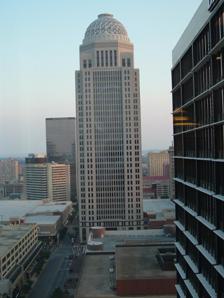
Building: 400 West Market
Country: United States of America
Year built: 1993
Skyscraper in Downtown Louisville, Kentucky 400 West Market General information Status Open Type Office Retail Location 400 West Market Downtown Louisville Coordinates 38°15′17.7″N 85°45′25.9″W / 38.254917°N 85.757194°W / 38.254917; -85.757194 Construction started July 1991 Opening April 1993 Height Roof 549 feet (167 m) Technical details Floor count 35 Floor area 633,650 sq ft (58,868 m 2 ) Design and construction Architect(s) John Burgee Philip Johnson Developer Gerald D. Hines 400 West Market is a skyscraper in Downtown Louisville, Kentucky . The 35-story, 549-foot (167 m) high structure was designed by architect John Burgee with Philip Johnson . It was Kentucky's tallest building when built for $100 million in 1991. Its groundbreaking ceremony occurred in July 1991 with initial occupancy in October 1992 and final occupancy in April 1993. Originally called Capital Holding Building and later, Capital Holding Center , the structure was later renamed Providian Center (for Providian Financial Corporation ) then Aegon Center (for the Dutch financial company Aegon ) as the business was renamed and sold. Aegon left the building in 2010, and the building was renamed 400 West Market in 2014. Currently the tallest building in the state of Kentucky , the building is constructed of reinforced concrete, as opposed to the steel construction usual for buildings of its height. A distinctive feature of the building is the 80-foot (24 m) high Romanesque dome which reflects the building's original name of Capital Holding that is illuminated from the interior at night. The upper floors of the building are also illuminated at night.  400 West Market's lighting is changed from the usual white to a combination of red and green from Thanksgiving Day until New Year's Day . The skyscraper has 633,650 square feet (58,868 m 2 ) of leaseable space for office and 18,787 square feet (1,745 m 2 ) for retail. The original owner of 400 West Market was a limited partnership which consisted of Hines Interest , as a general partner, and Japanese limited partners. In April, 2004, David Werner's investment group purchased the building. There is a statue in the plaza of 400 West Market of Alysheba , winner of the 1987 Kentucky Derby and a 1993 U.S. Racing Hall of Fame inductee. Gallery View of 400 West Market building from across the Kentucky convention center See also List of tallest buildings by U.S. state Commonwealth Building List of tallest buildings in Louisville v t e Tallest buildings by U.S. state or territory AL RSA Battle House Tower AK Conoco-Phillips Building AZ Chase Tower AR Simmons Tower CA Wilshire Grand Center CO Republic Plaza CT City Place I DE 1201 North Market Street FL Panorama Tower GA Bank of America Plaza HI The Central Ala Moana ID Eighth and Main IL Willis Tower IN Salesforce Tower IA 801 Grand/Principal Building KS Epic Center KY 400 West Market LA Hancock Whitney Center ME Saint Joseph's Church MD Transamerica Tower MA John Hancock Tower MI Renaissance Center MN IDS Center MS Beau Rivage Hotel Casino MO One Kansas City Place MT First Interstate Center NE First National Bank Tower NV Fontainebleau Las Vegas NH Manchester City Hall Plaza NJ 99 Hudson Street NM Albuquerque Plaza NY One World Trade Center NC Bank of America Corporate Center ND North Dakota State Capitol OH Key Tower OK Devon Energy Center OR Wells Fargo Center PA Comcast Technology Center RI Industrial National Bank Building SC Capitol Center SD CenturyLink Tower TN AT&T Building TX JPMorgan Chase Tower UT Wells Fargo Center VT Decker Towers VA Westin Virginia Beach Town Center WA Columbia Center WV West Virginia State Capitol WI U.S. Bank Center WY Wyoming Financial Center Federal districts: DC Basilica of the Immaculate Conception Territories: AS Tafuna Telecommunications Building GU Oceana Tower 2 MP Grand Mariana Casino & Hotel Resort PR Dos Marinas I, II VI F.R. & M.S. Marriott Beach Resort Preceded by National City Tower Tallest building in Kentucky 1993–present Succeeded by incumbent References